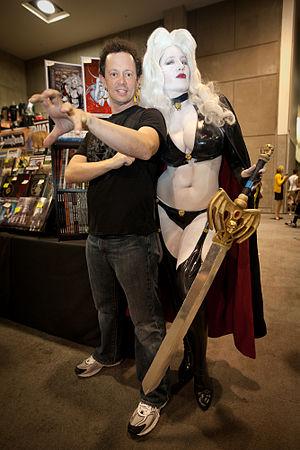
Lady Death est un personnage de fiction crée par Brian Pulido et Steven Hughes pour la maison d'édition Eternity Comics en 1991 dans Evil Ernie #1. En 1993 Chaos! Comics publie une autre version. Cependant, de nos jours, les comics de Lady Death sont publiés par Avatar Press.